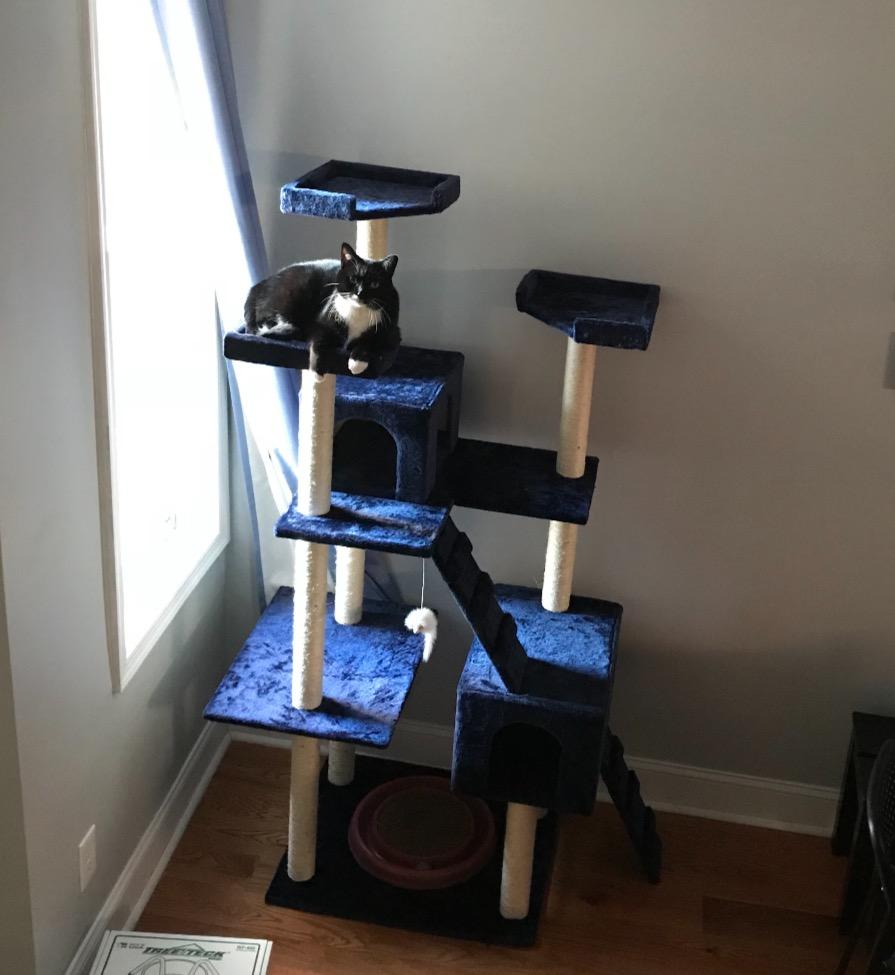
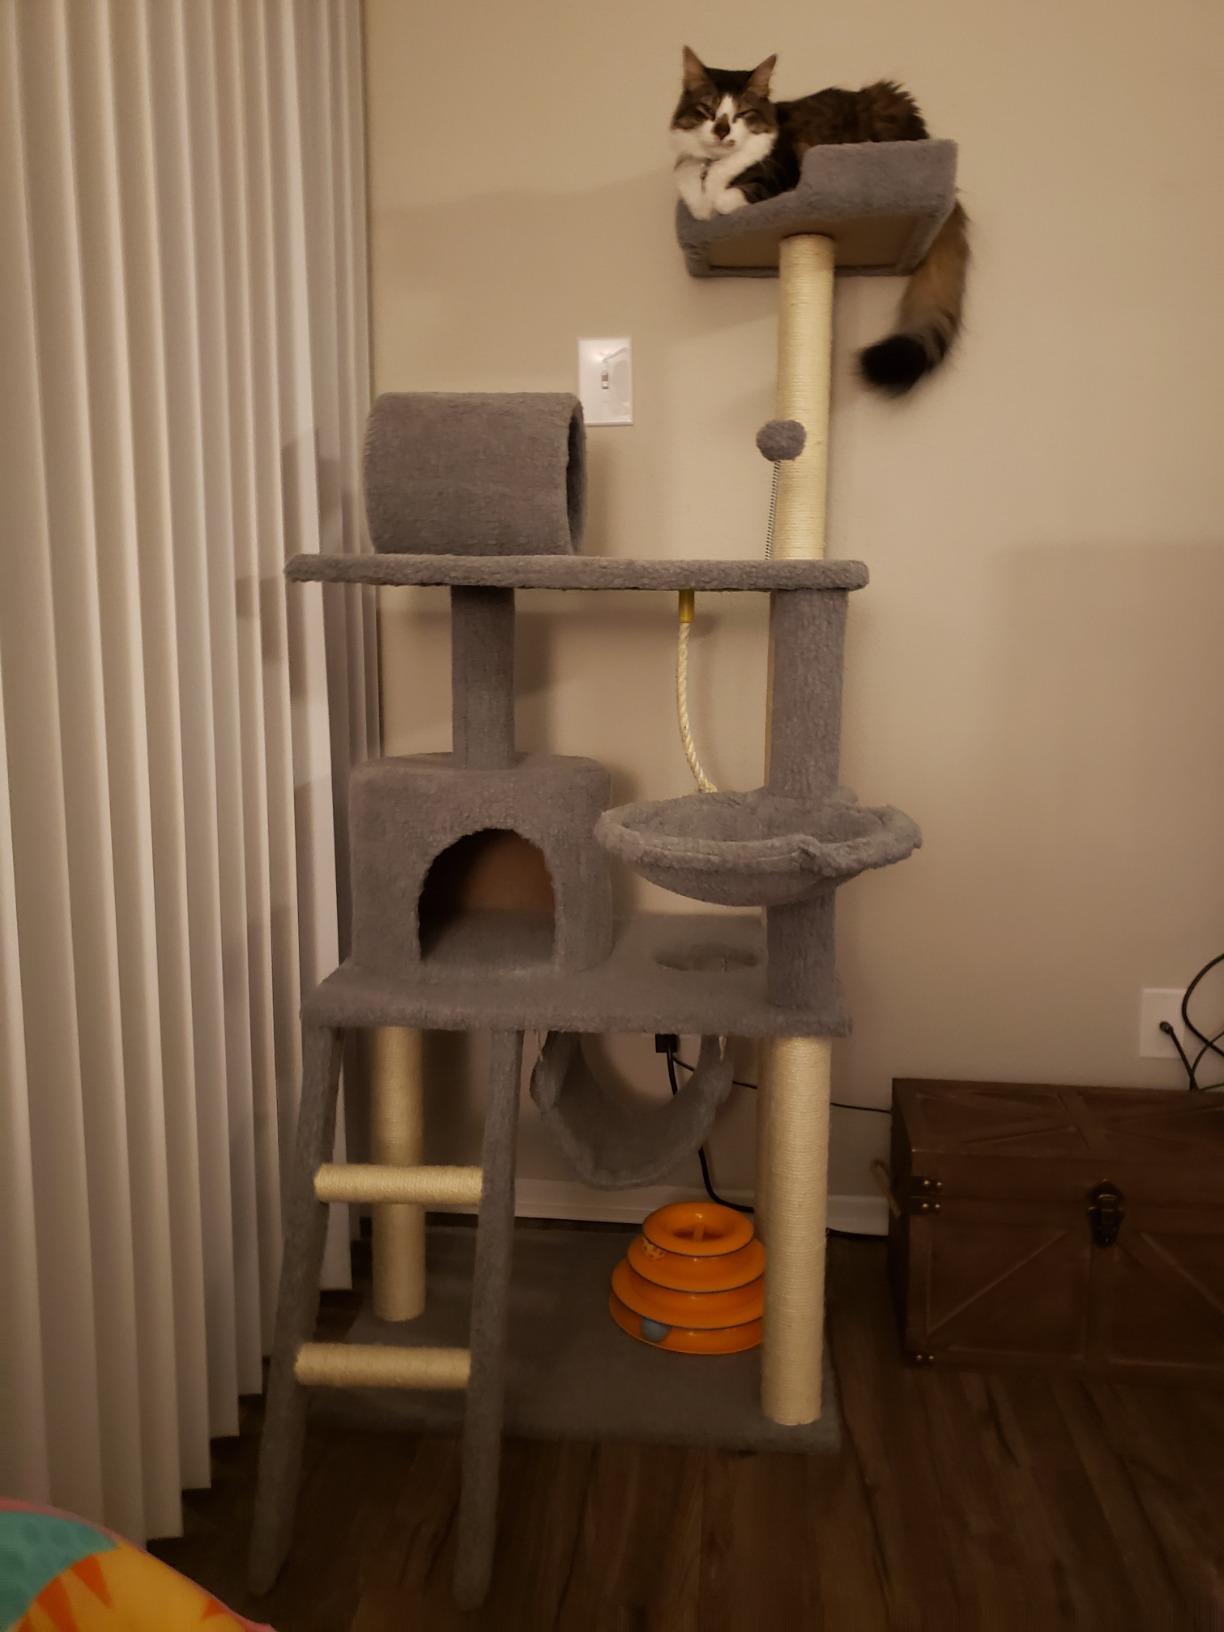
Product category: items_cat tree
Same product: no